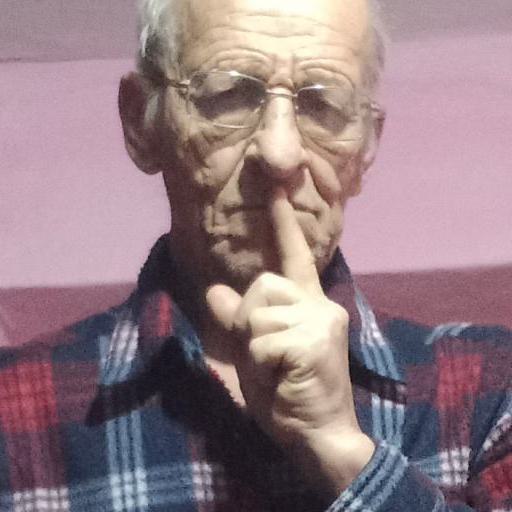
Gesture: mute